Campbell Island sheep

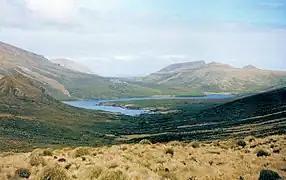
Campbell Island landscape

Campbell Island sheep are a feral breed of domestic sheep formerly found on New Zealand's subantarctic Campbell Island.